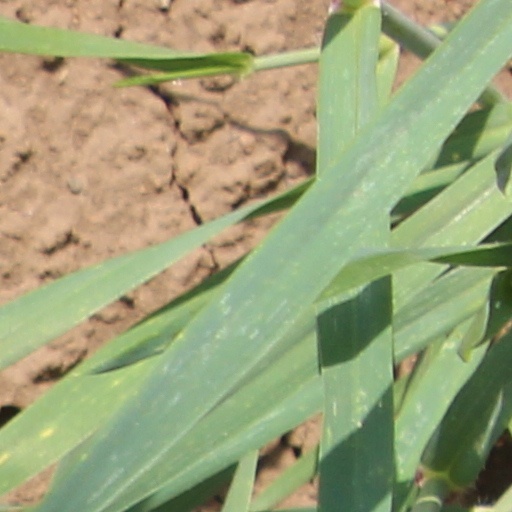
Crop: wheat